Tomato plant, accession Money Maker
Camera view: horizontal (90 deg, fisheye); turntable rotation: 330 degrees
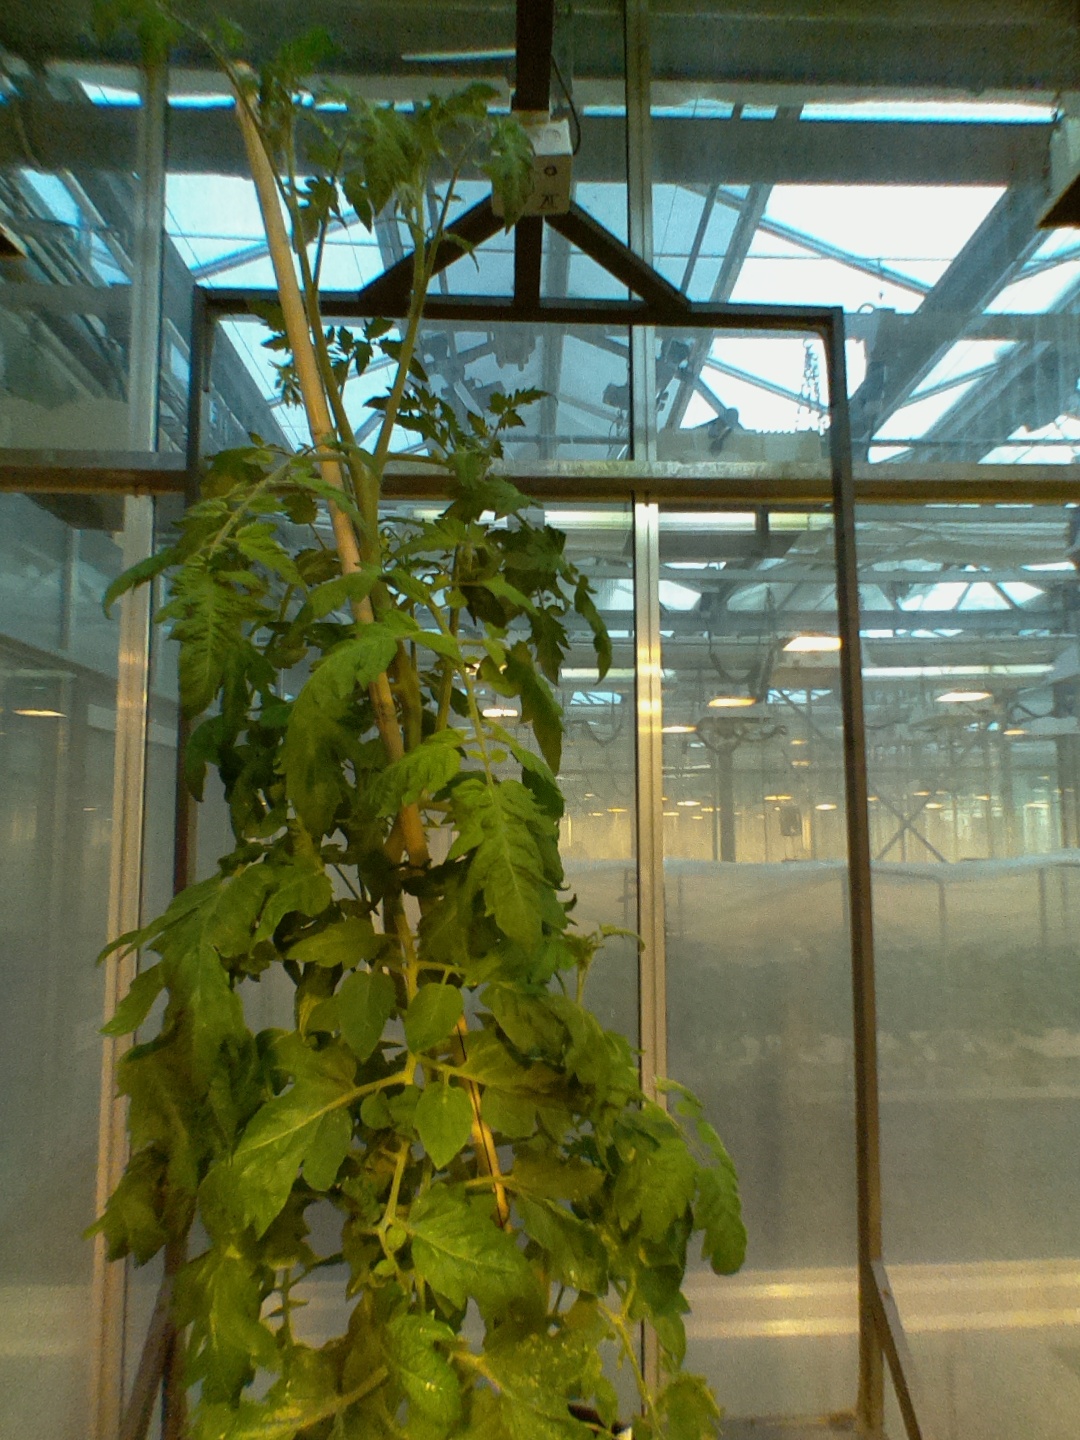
BBCH growth stage 70: Fruits at the main stem or branches visibles